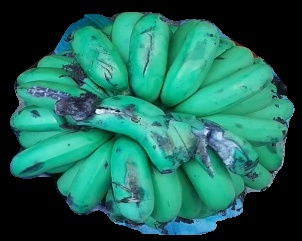
Variety: pachbale
Grade: grade2